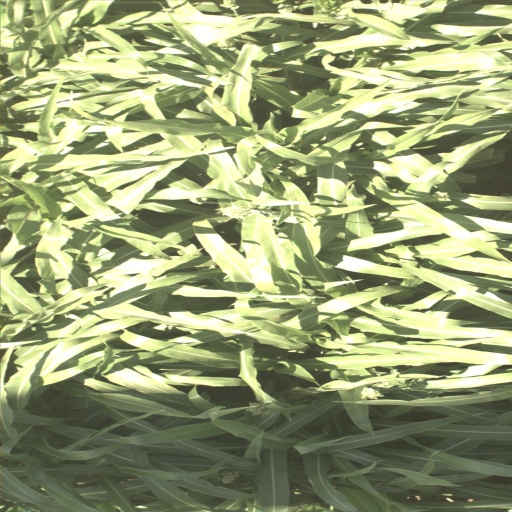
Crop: sorghum